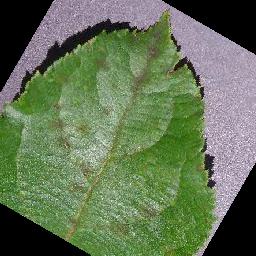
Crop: apple
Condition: scab